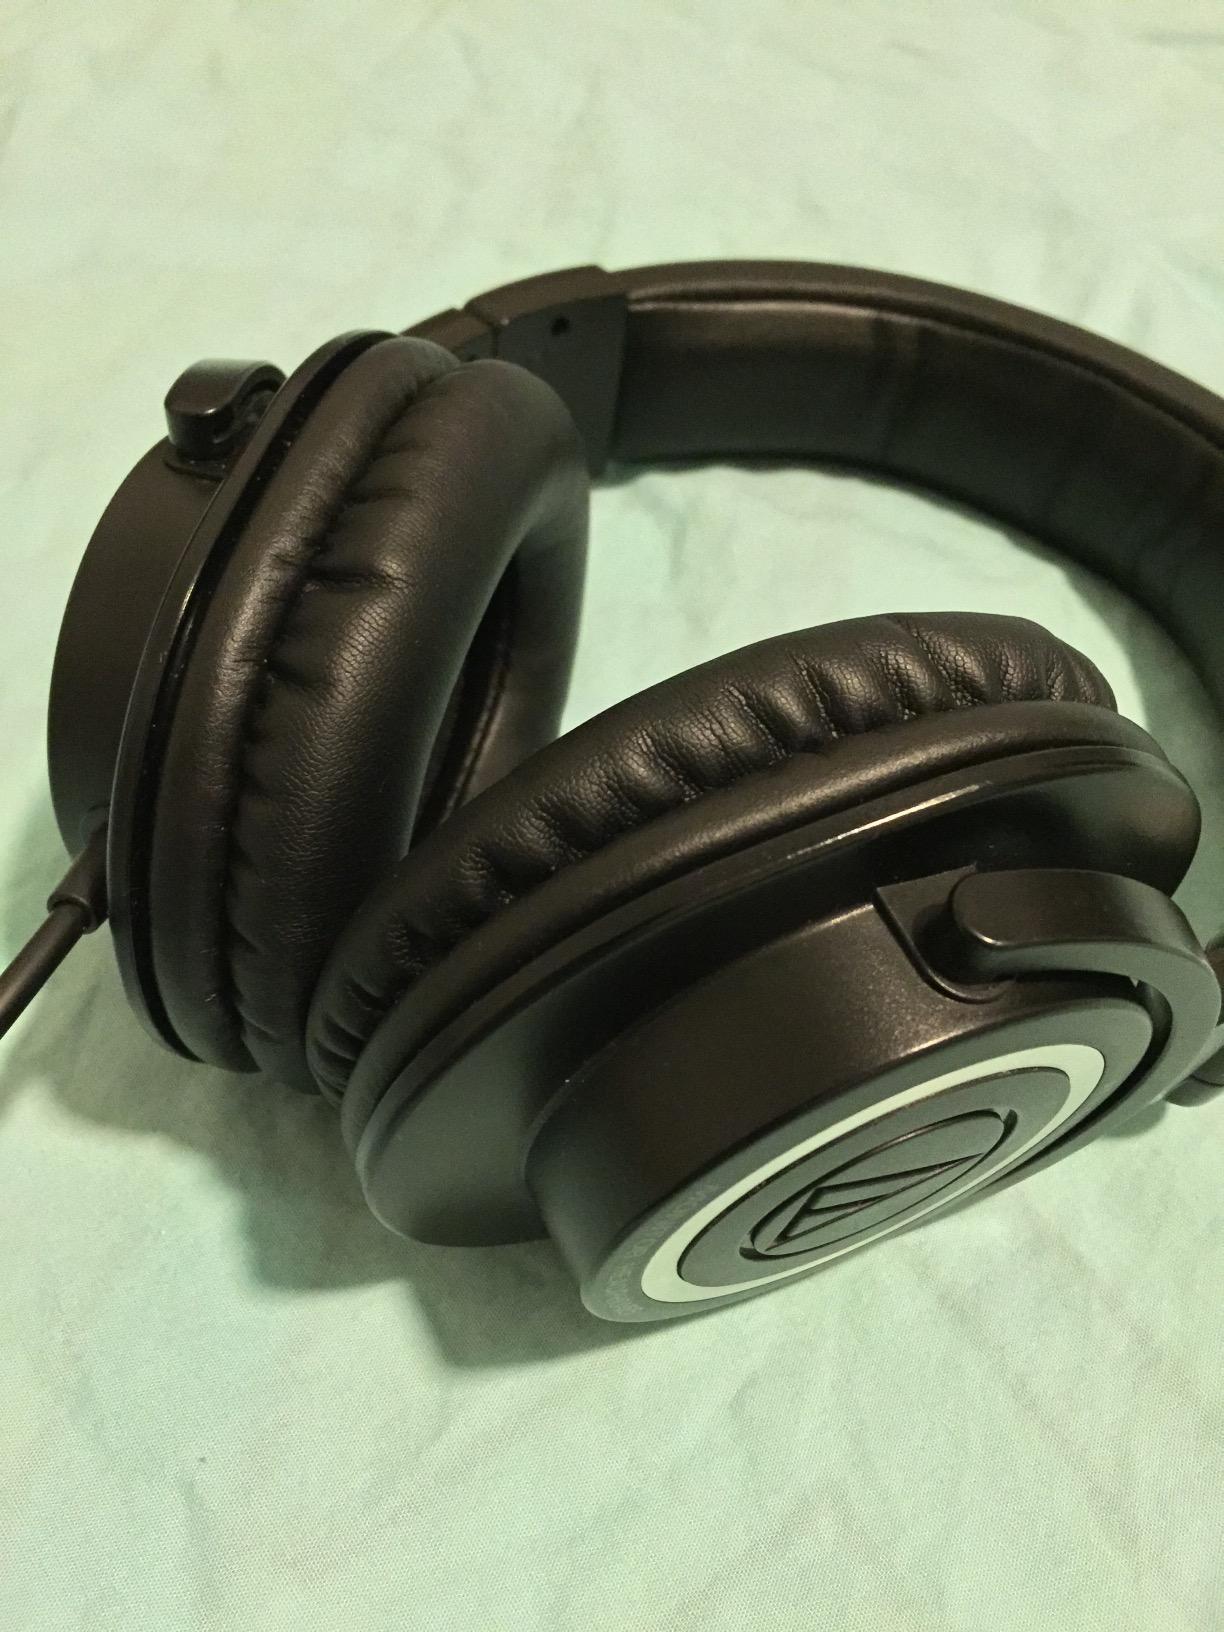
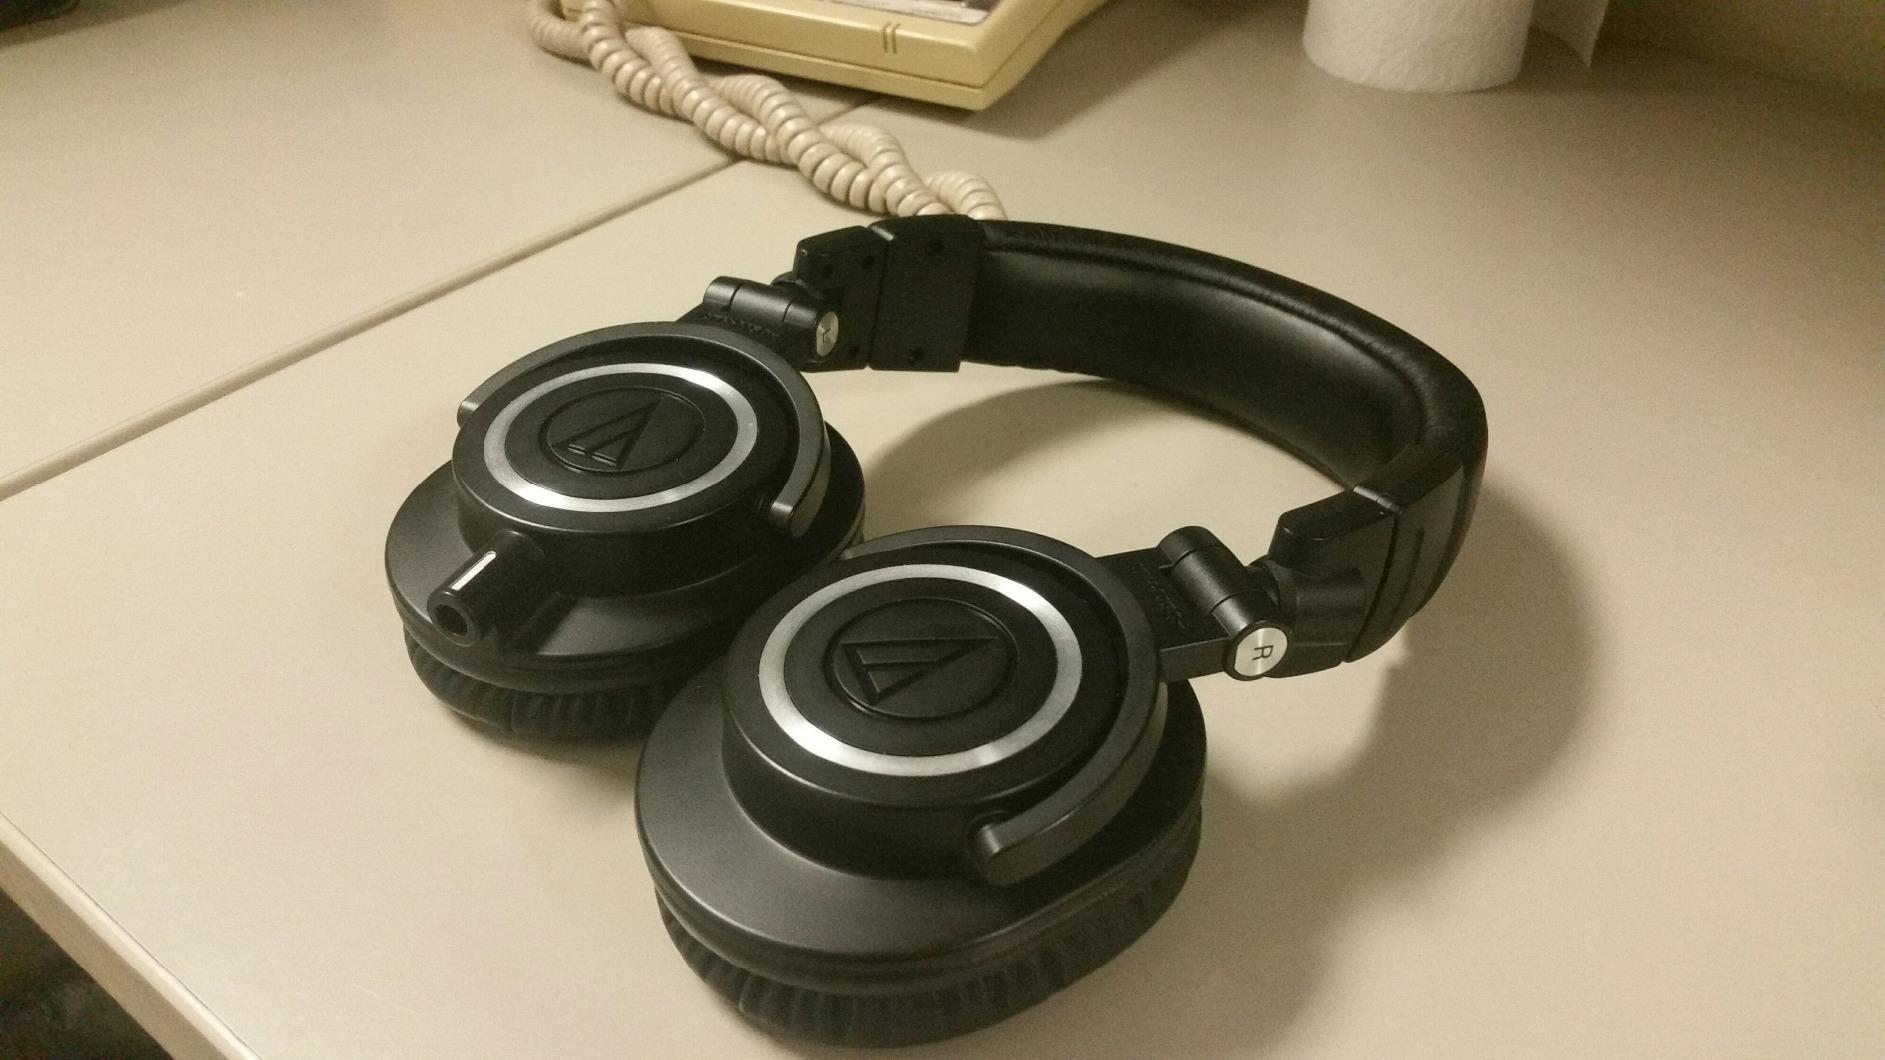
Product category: headphones
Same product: no